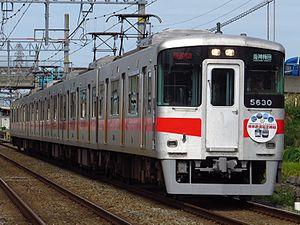
La Sanyo Electric Railway Co., Ltd. est une entreprise japonaise de transports en commun. Elle exploite deux lignes de chemin de fer, des lignes de bus et un téléphérique dans la préfecture de Hyōgo.